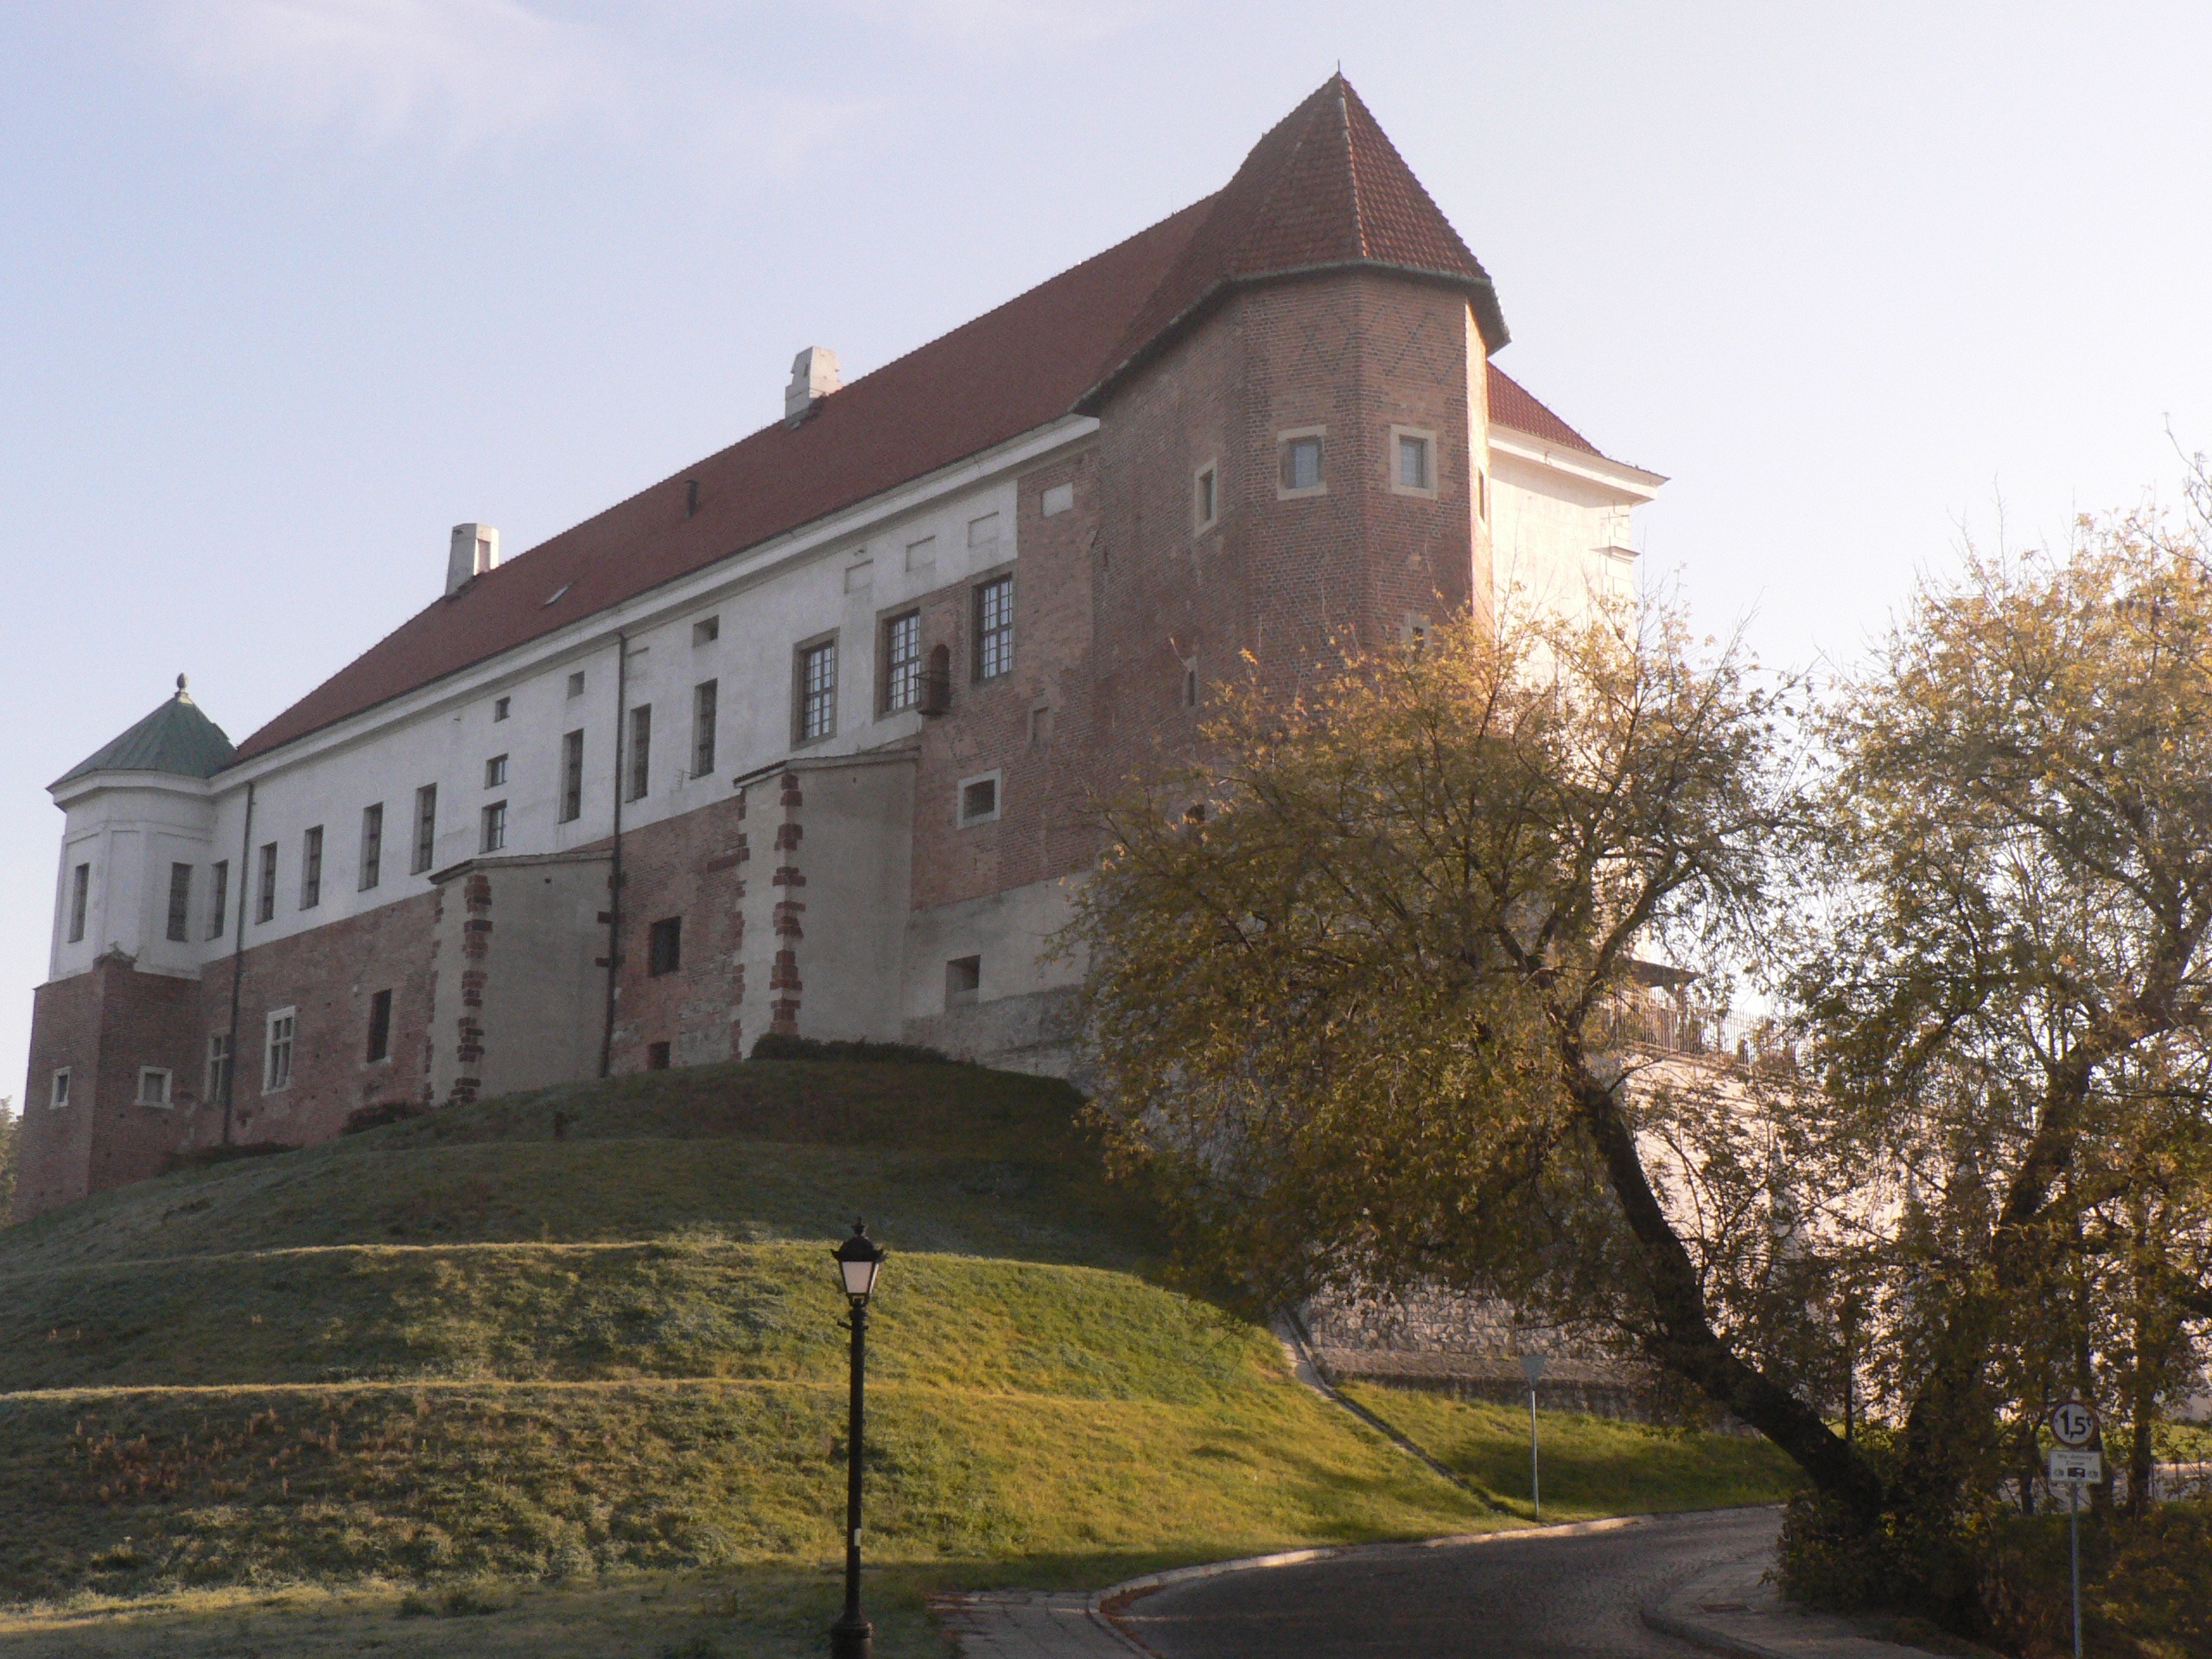
house, building, chateau, castle, property, waterway, poland, estate, manor house, stately home, sandomierz, water castle